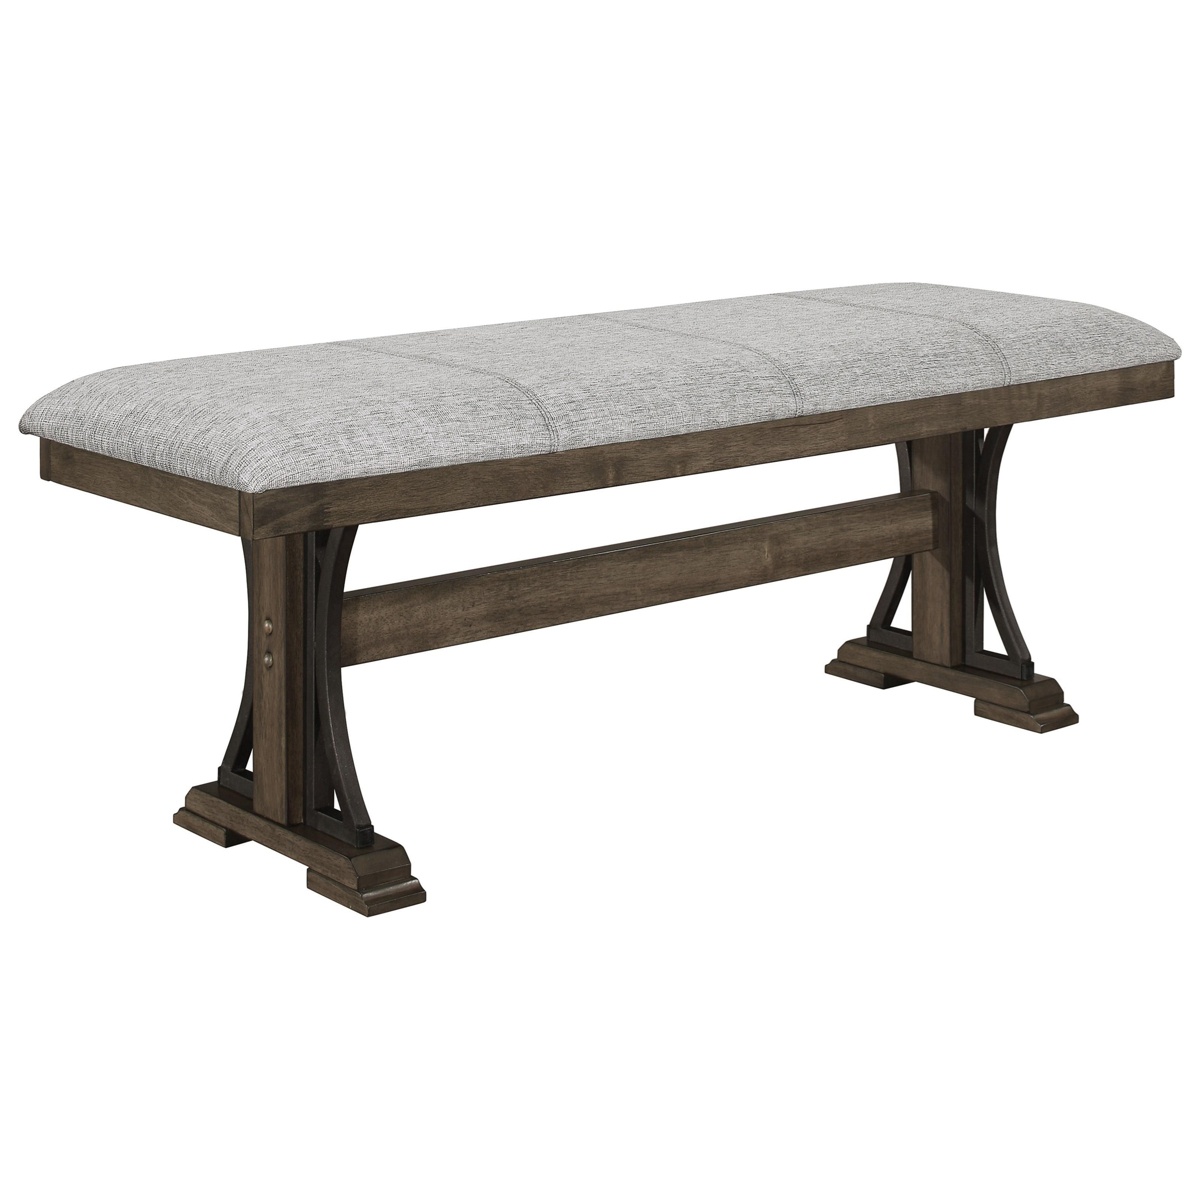
Crown Mark Quincy Bench in Light Brown
Weight & Dimensions Dimensions Full Dimension 16W x 53.2D x 18.8H Width 16" Depth 53.2" Height 18.8" Weight Weight 33lbs. More About This Product Crown Mark Quincy Bench in Light Brown, 16W x 53.2D x 18.8H, 33lbs. Quincy Collection by Crown Mark Furniture Light Brown finish Upholstered seat Trestle base accented with curved metal supports Crown Mark Quincy Counter Height Bench in Light Brown 2831-BENCH. With an easy-going light brown finish and classic style, this dining room collection makes a versatile addition to a breakfast nook or informal dining area. Available in regular and counter height, pair the trestle tables with matching benches and chairs.
Brand: Crown Mark
Category: Furniture > Benches > Kitchen & Dining Benches > Trestles